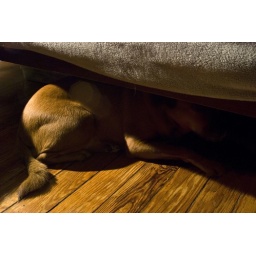
the creature under the bed